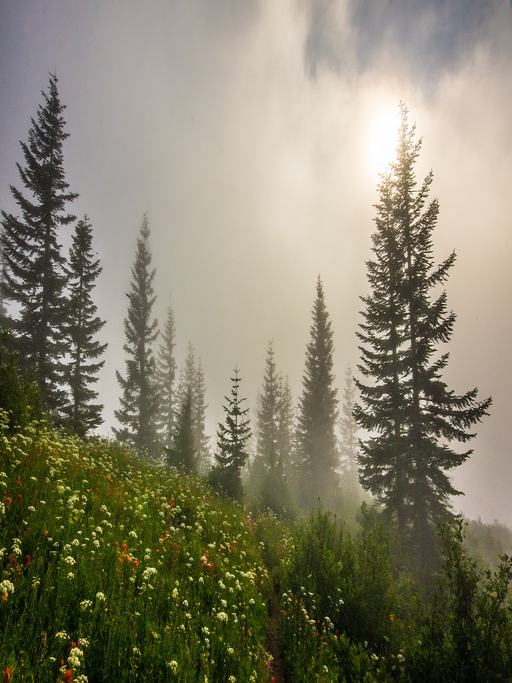
photos of the wildflowers and the fog on a journey through the marine layer .